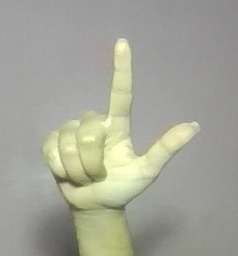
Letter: laam